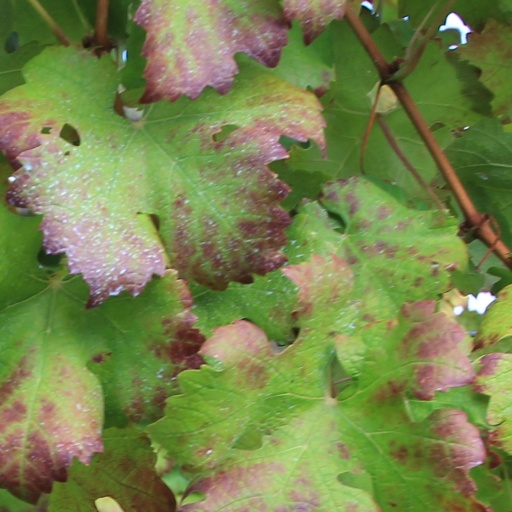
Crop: grape